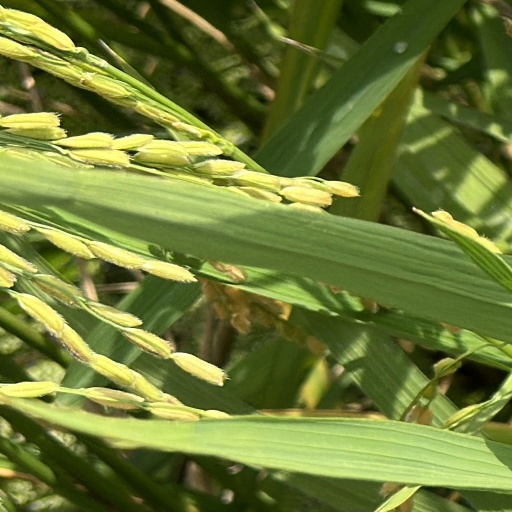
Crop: rice